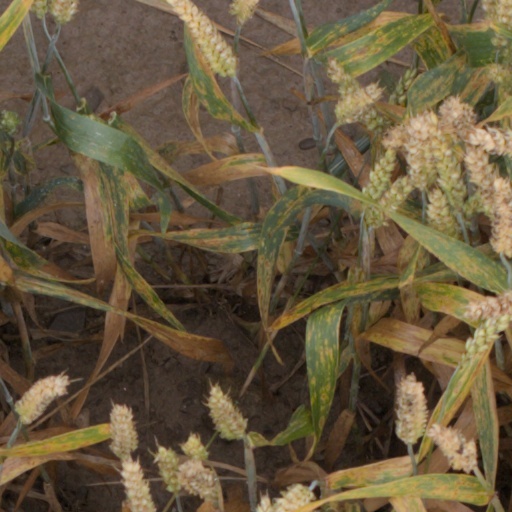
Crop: wheat